White Brazilians

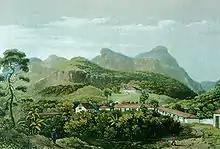
The Swiss settlement of Nova Friburgo in Rio de Janeiro's mountain range during the 1820s

About 1.64 million Italians arrived in Brazil, starting in 1875. First they settled as small landowners in rural communities across Southern Brazil. In the late 19th century, the Brazilian State offered land to immigrants, in conditions that made it possible to buy them. Later, their destination were mostly the coffee plantations in the Southeast, especially the states of São Paulo and Minas Gerais, where they initially worked for the local landowners, either for a wage or under a contract that allowed them to use a portion of land for subsistency, in exchange for labour in the plantation.